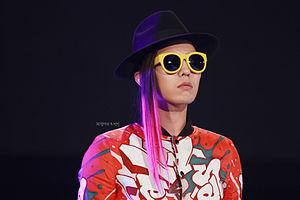
Alive est le cinquième EP coréen du boys band sud-coréen BIGBANG. Il est sorti le 29 février 2012 par YG Entertainment. Les membres de Bigbang G-Dragon et T.O.P ont composé la musique et écrit les paroles pour quasiment la totalité des chansons de l'album. L'EP a eu trois singles: "Blue", "Fantastic Baby" et "Bad Boy". Une version repackage de l'EP intitulée Still Alive est sortie le 3 juin 2012 avec le single "Monster". Les deux versions de l'EP ainsi que leurs singles ont eu un grand succès dans les classements nationaux en Corée du Sud, et l'EP est devenu le premier album de K-pop à se classer dans le Billboard 200 Album Chart américain.